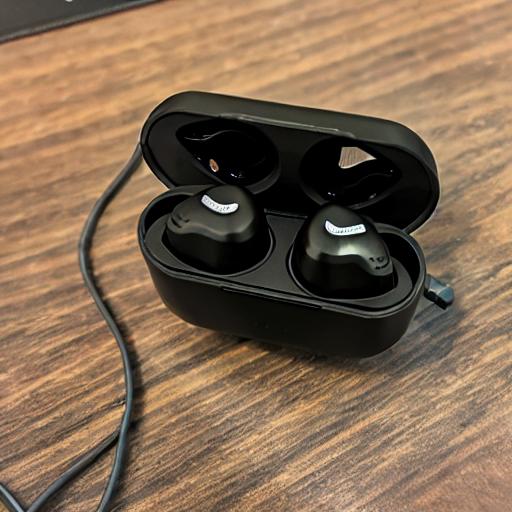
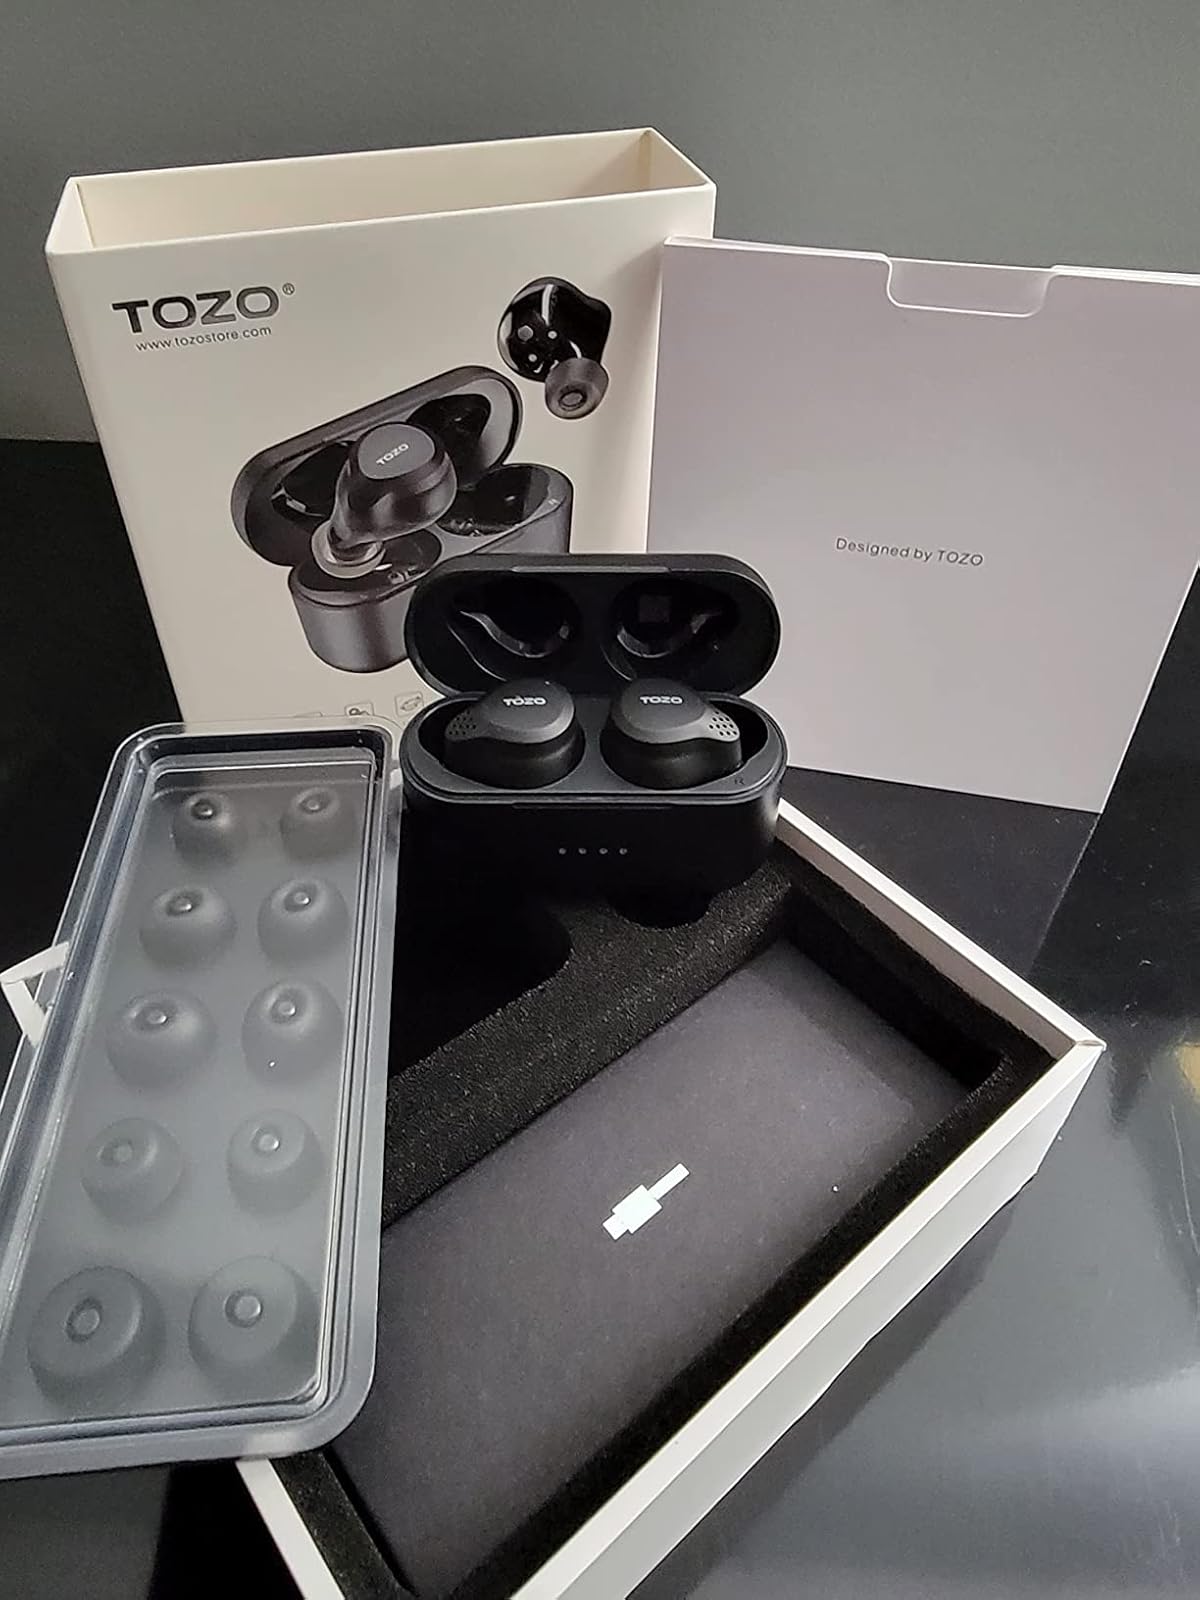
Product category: earbuds
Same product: no